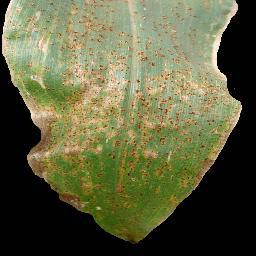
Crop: corn
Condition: (maize)_common_rust